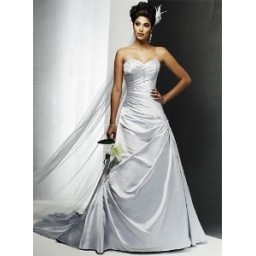
my dress is Maggie Sottero Ariana in white